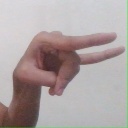
अक्षर: च